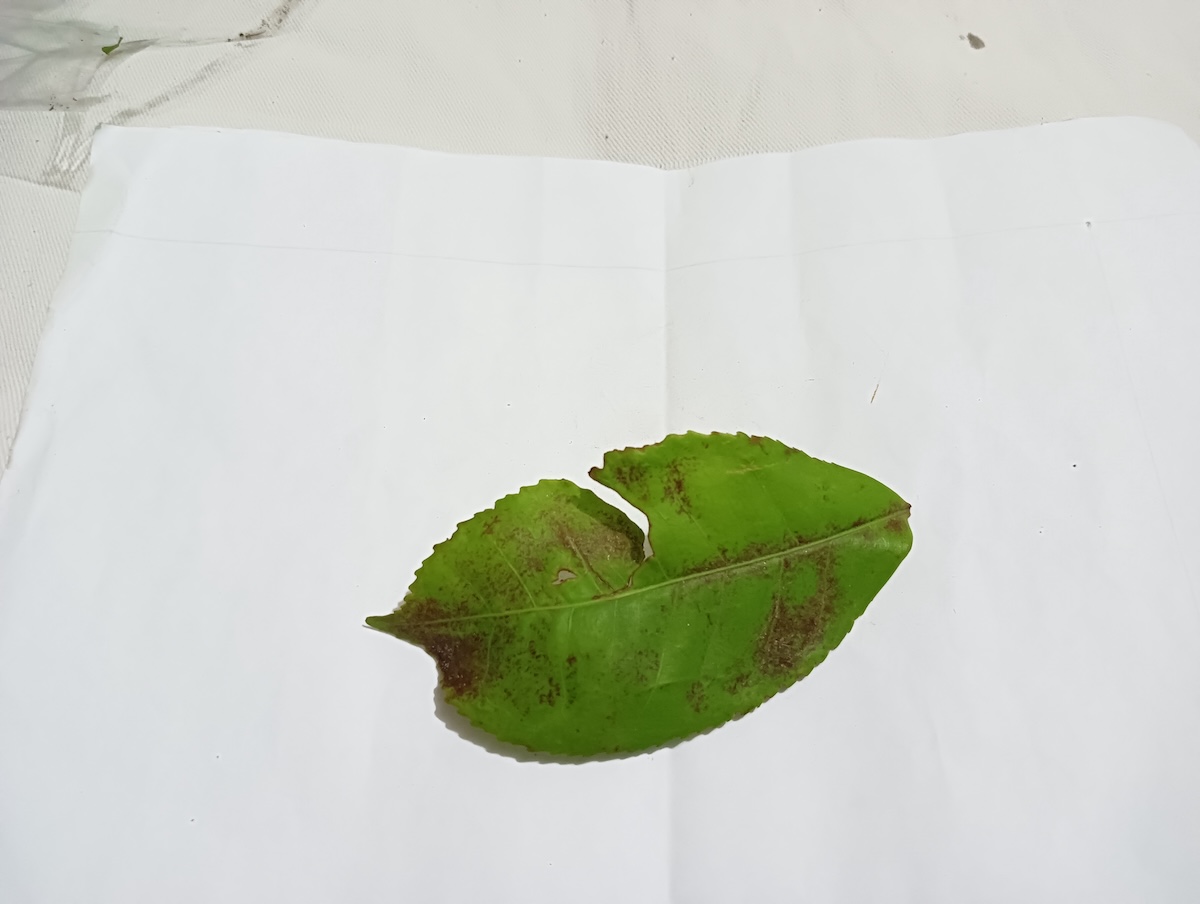
Label: Red spider